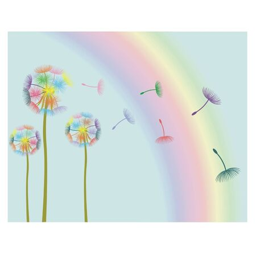
floral pattern with the coloured dandelions